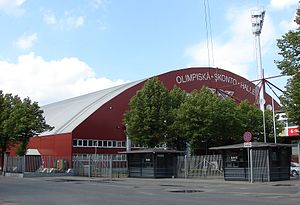
Skontohallen
Skontohallen 2008.
Skontohallen, eller Skonto Arena, er et 7.350 kvadratmeter stort indendørs idrætsanlæg i Riga, hovedstaden i Letland, som hovedsagelig benyttes til ishockey og basketball. Hallen blev oprindeligt opført i 1996 og kan rumme enten 2.000 siddende tilskuere eller 8.000 stående tilskuere. I anledning af VM i ishockey 2006, som fandt sted i Letland, gennemgik hallen en fuldstændig renovering og følgende genåbnet i 2006. Efter verdensmesterskaberne blev arenaen hjemmebane for basketballklubben BK Skonto Riga, derudover benyttes hallen også til udstillinger, koncerter og som konference- og kongresbygning. Udover sportsarrangementerne afholdtes Eurovision Song Contest 2003 i Skontohallen.